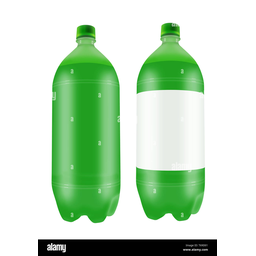
Label: bottles